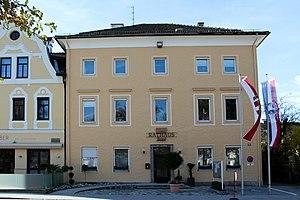
Oberndorf est une petite ville autrichienne du District de Salzbourg-Umgebung, dans le Land de Salzbourg. Elle est connue pour la première audition du chant de Noël Douce nuit, sainte nuit qui s'est tenue dans l'ancienne église Saint-Nicolas en 1818.